Everything About Mustafa

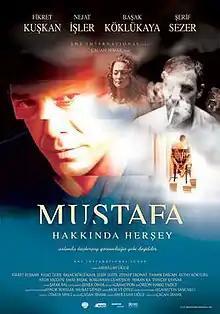
Film poster

Everything About Mustafa is a 2004 Turkish drama thriller film written and directed by Çağan Irmak about a man forced to confront his past after he loses everything in an accident.